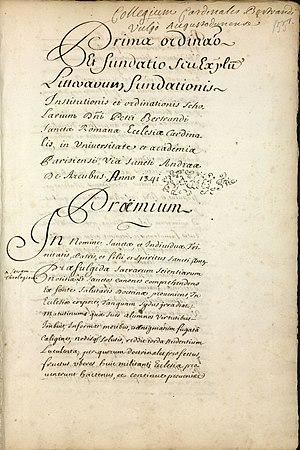
Manuscrit en latin, dans un registre de 738 feuillets consacré aux fondations et statuts des collèges.
Le collège d'Autun est un collège de l'ancienne université de Paris.